Taft Broadcasting

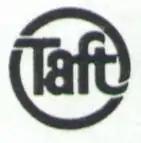
Logo used from 1959 to 1974.

In 1960, Taft launched WTVN-FM in Columbus (it is now WLVQ). A year later the company sold the WBIR stations in Knoxville to Multimedia Inc. of Greenville, South Carolina.